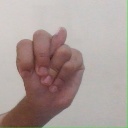
अक्षर: न